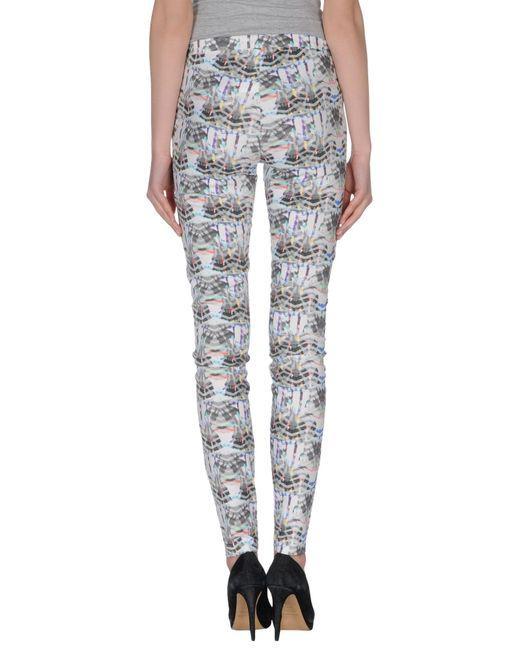
Bedruckte Slim Fit Unterbekleidung für Damen